OmpT

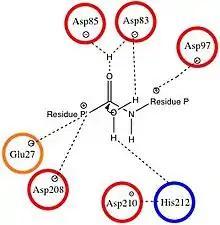
Schematic representing the residues on OmpT that mediate the nucleophilic attack of water during peptide cleavage.

While originally thought to be a serine protease, OmpT is better characterized as an aspartyl protease because of its cleavage mechanism.